Montreal

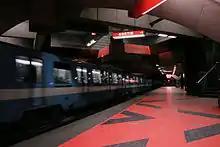
A train departs from Acadie station. The Montreal Metro has 68 stations and four lines.

The Montreal Alouettes of the Canadian Football League (CFL) play at Percival Molson Memorial Stadium on the campus of McGill University for their regular-season games. Late season and playoff games are sometimes played at the much larger, enclosed Olympic Stadium, which also hosted the 2008 Grey Cup. The Alouettes have won the Grey Cup eight times, most recently in 2023. The Alouettes have had two periods on hiatus. During the second one, the Montreal Machine played in the World League of American Football in 1991 and 1992. The McGill Redbirds, Concordia Stingers, and Université de Montréal Carabins play in the U Sports football league.